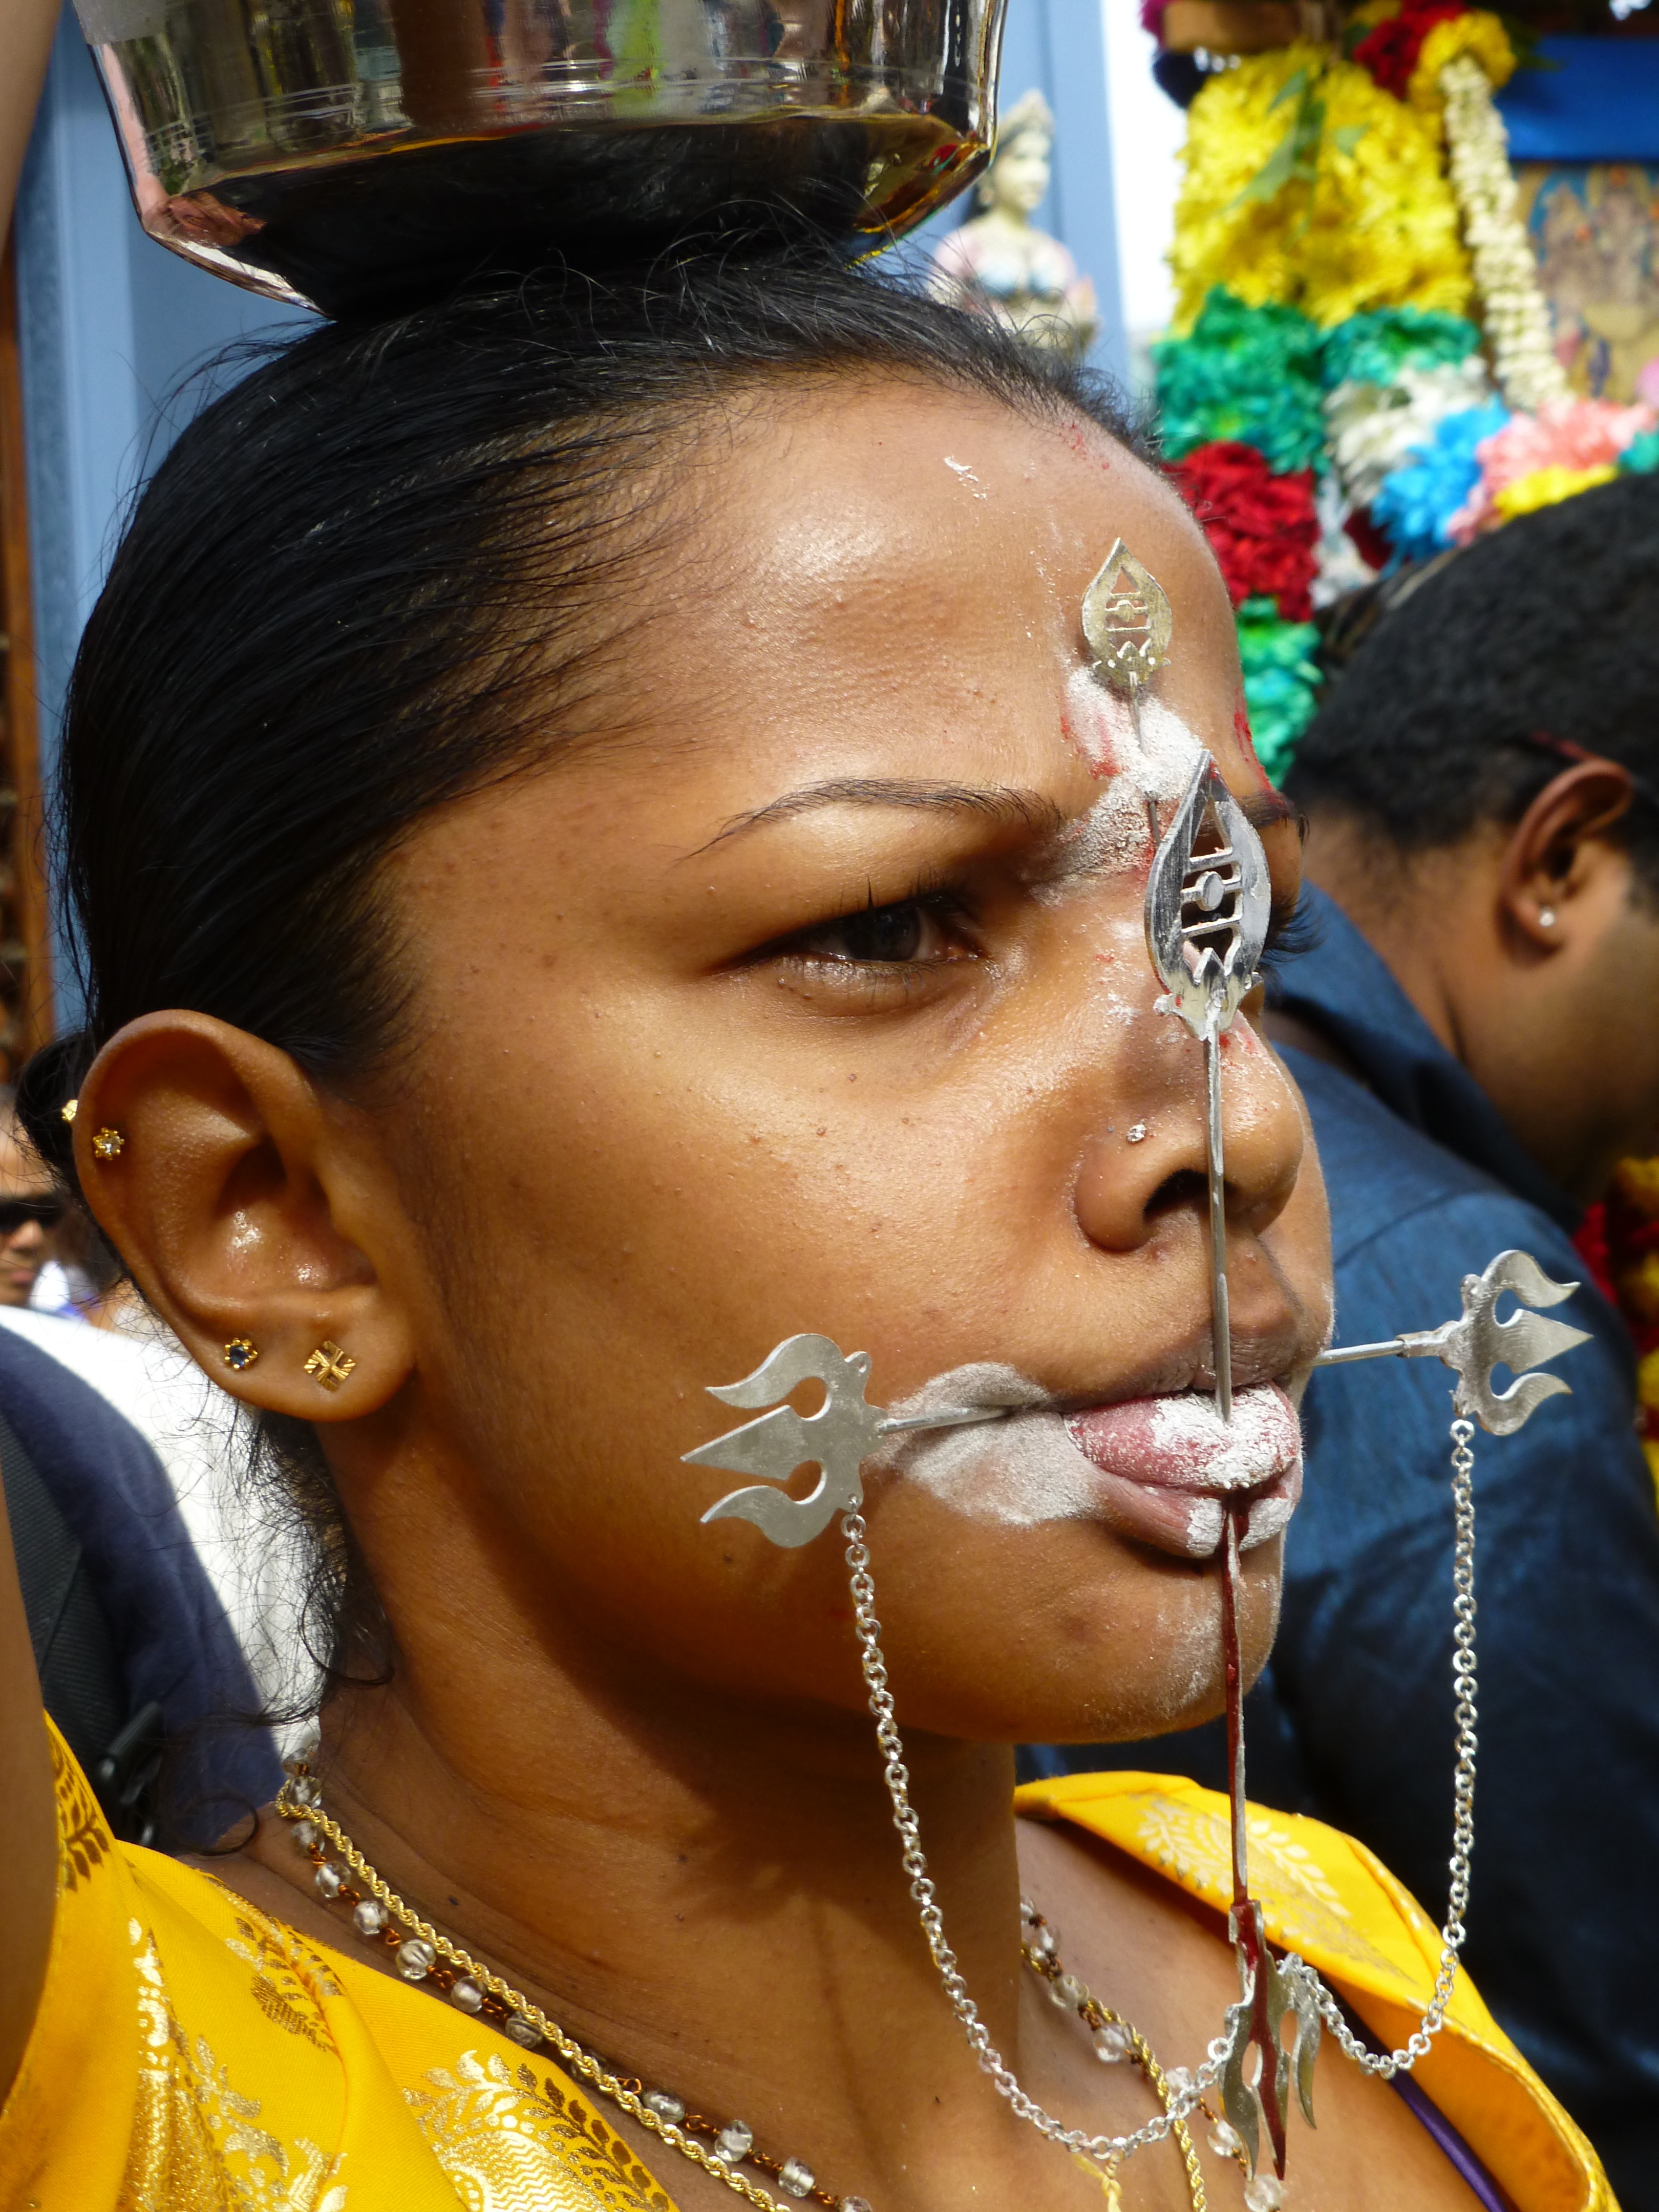
people, girl, carnival, asia, human, tribe, face, nose, ceremony, cheek, temple, eye, head, tradition, thaipusam, singapore, ritual